Chris Stapleton

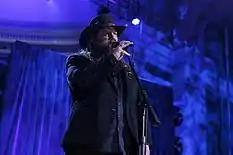
Country music singer Chris Stapleton performing.

Stapleton co-wrote three songs for Justin Timberlake's studio album "Man of the Woods" (2018), including their collaboration "Say Something", which reached the top ten list on the US "Billboard" Hot 100 chart. In the same year, Stapleton recorded a cover of "I Want Love" for "Restoration: Reimagining the Songs of Elton John and Bernie Taupin".